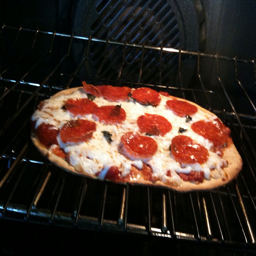
A small pizza on a wire rack in the oven.
A pepperoni pizza on a metal shelf in an oven.
a cheese and pepperoni pizza in an oven
a close up of a pizza cooking in an oven
A pepperoni pizza is sitting in an oven.